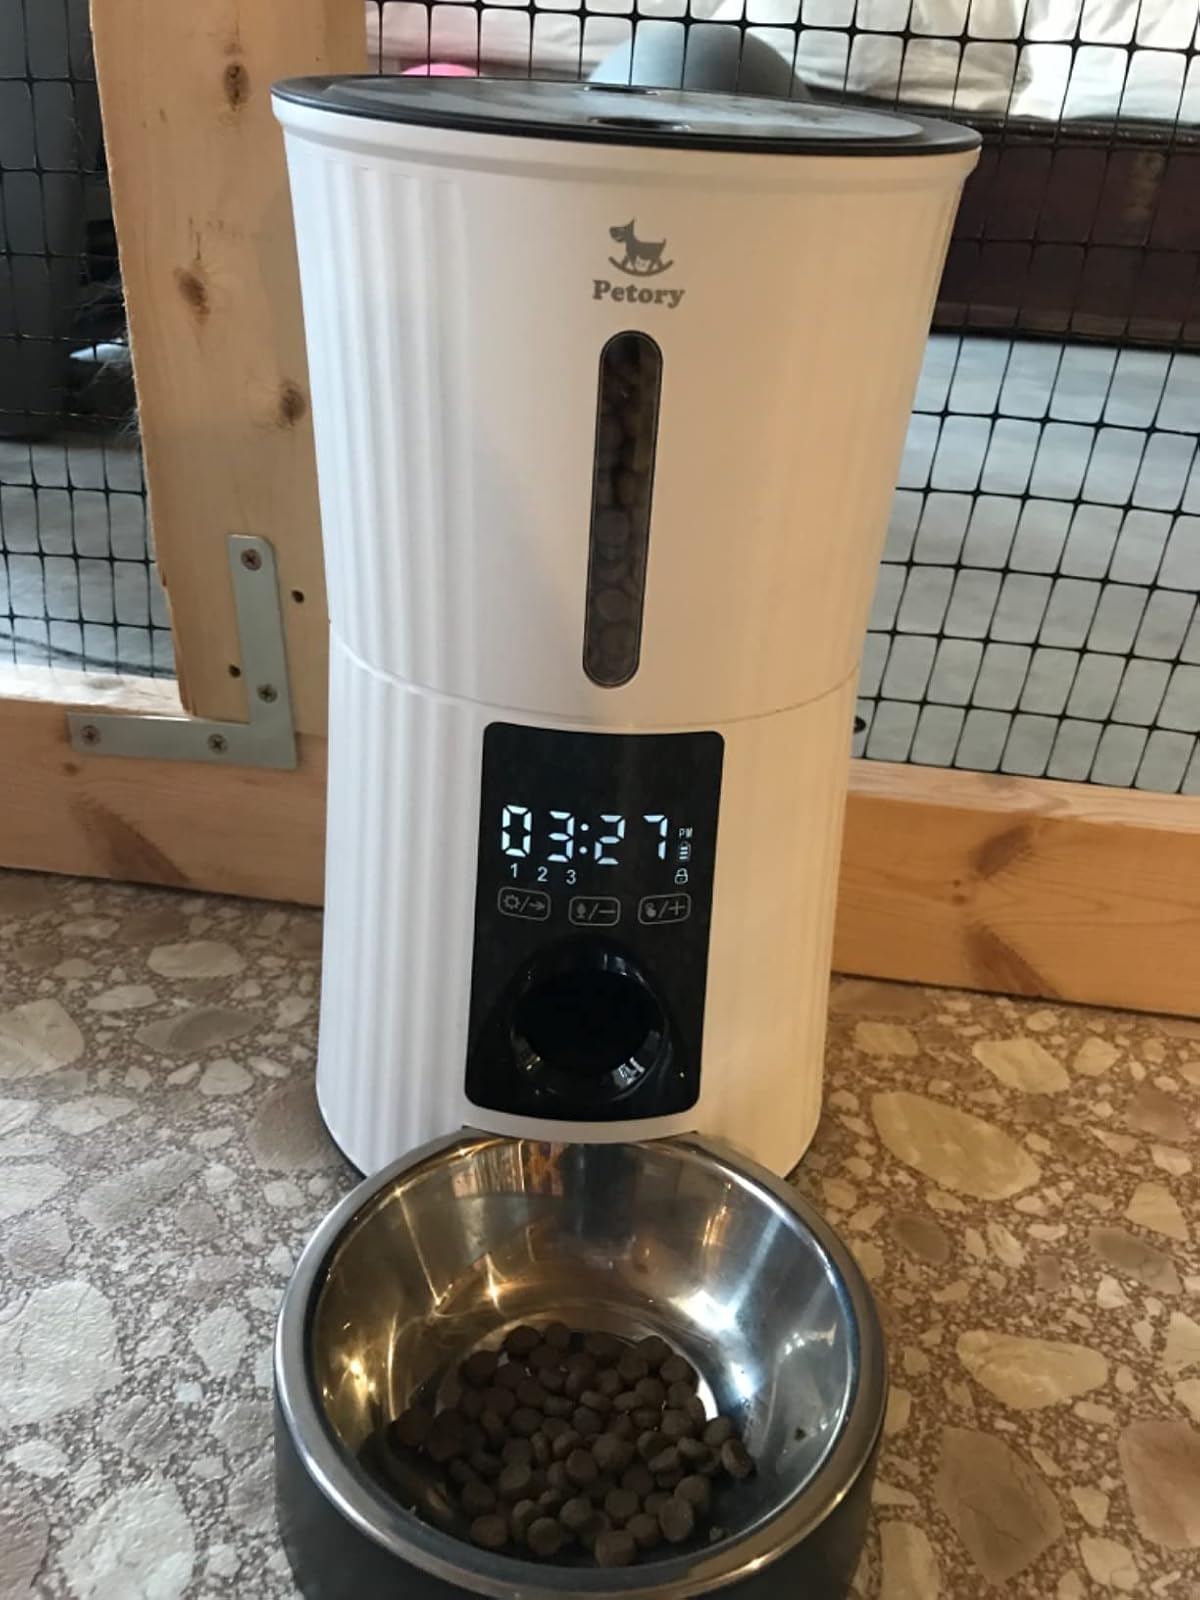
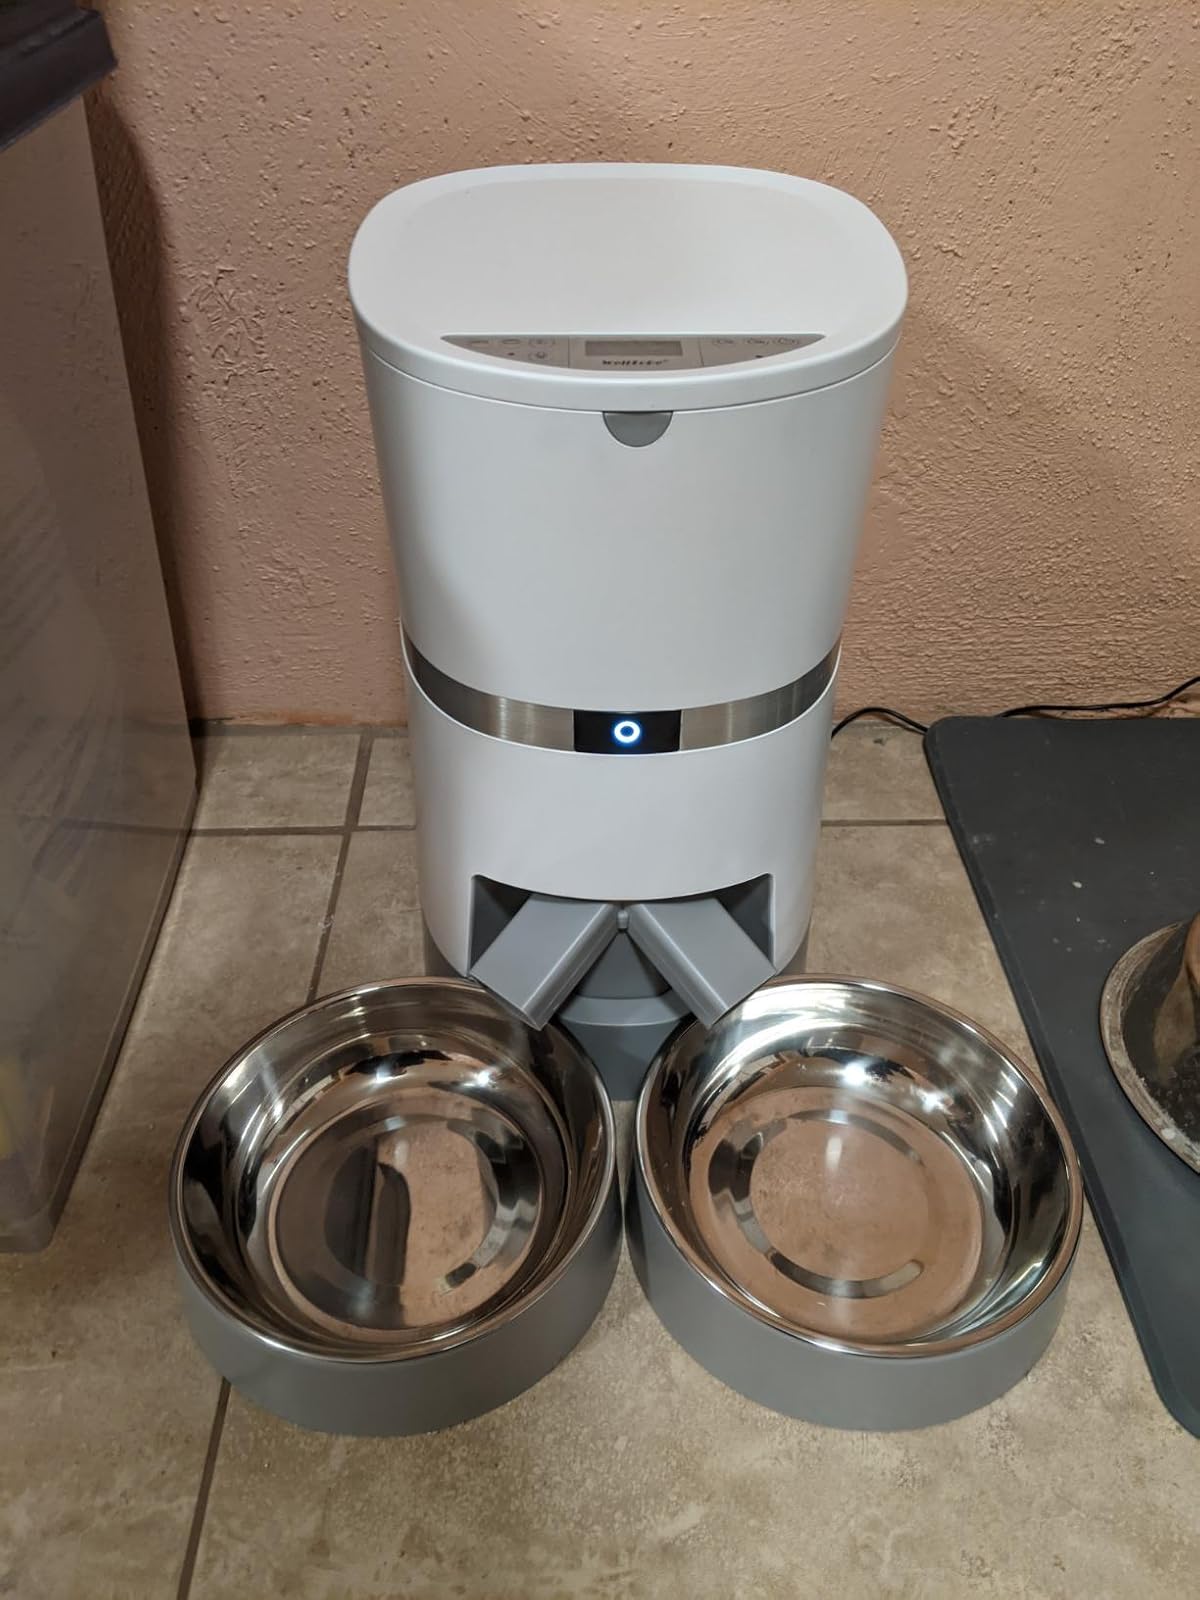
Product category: items_feeder
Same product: no